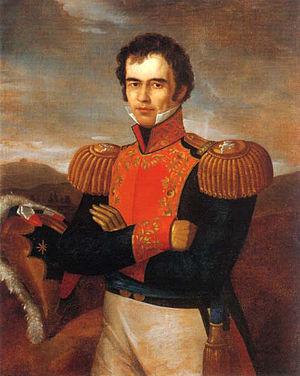
José Miguel Ramón Adaucto Fernández y Félix, connu sous le nom de Guadalupe Victoria, né le 29 septembre 1786 à Tamazula et mort le 21 mars 1843 à Perote, est un général et homme d'État mexicain ayant combattu pendant la guerre d'indépendance. Général sous le Premier Empire de Agustín de Iturbide, il est, après la chute de l'Empire, député et membre du Pouvoir exécutif suprême qui dirige le Mexique de 1823 à 1824. Après l'adoption de la Constitution fédérale, qui établit la Première République, il est élu premier président du Mexique en octobre 1824.
Les Élections générales mexicaines de 1824 sont le premier scrutin démocratique de la République fédérale du Mexique.